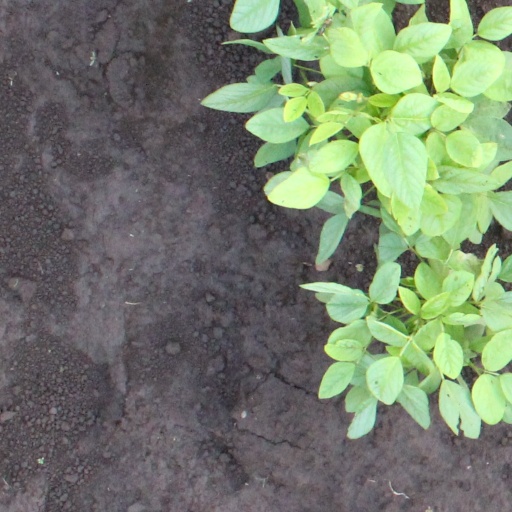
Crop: soybean